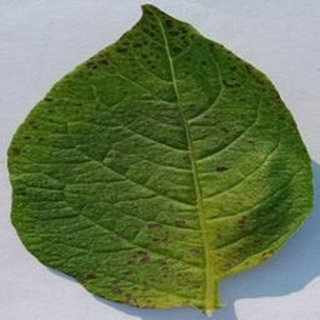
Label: potato_early_blight